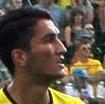
Age: 24